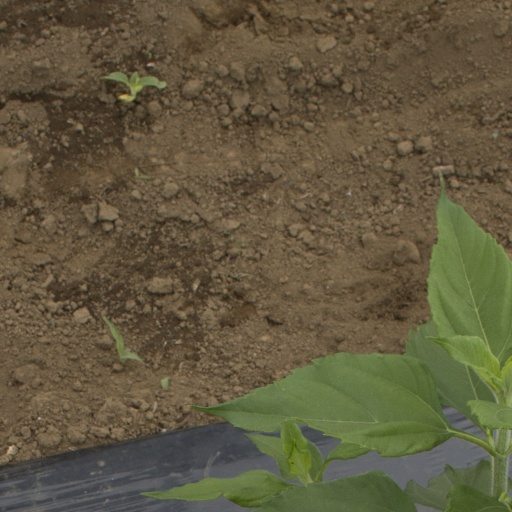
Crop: Jerusalem artichoke